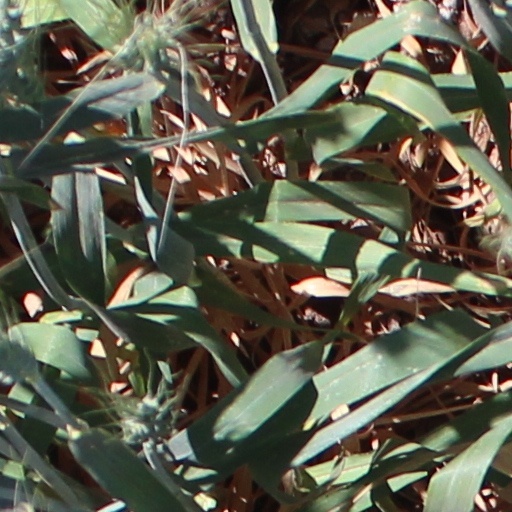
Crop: wheat